Punarjani

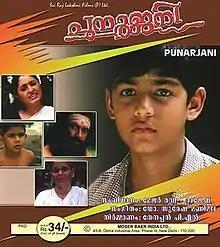
Home media cover

Punarjani is a 2003 Indian Malayalam-language drama film written and directed by Major Ravi and Rajesh Amanakara, starring Pranav Mohanlal. The film was produced by P. L. Thenappan under the production house Sri Rajlakshmi Films. Pranav won the Kerala State Film Award for Best Child Artist for his performance in the film.